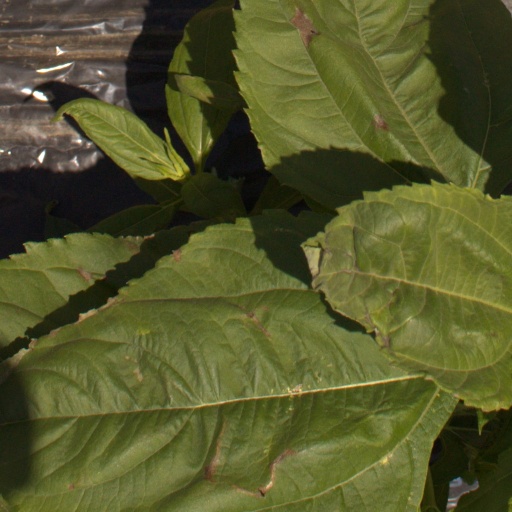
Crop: Jerusalem artichoke